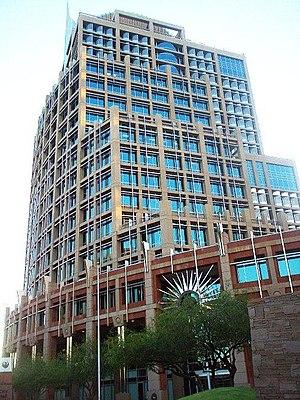
L'hôtel de ville de Phoenix est un gratte-ciel de bureaux de 112 mètres de hauteur construit à Phoenix de 1992 à 1994. Il abrite la mairie de Phoenix.